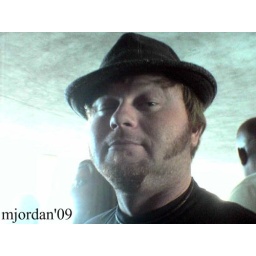
cat in the hat